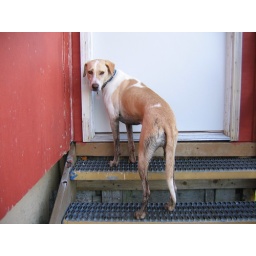
A very dirty dog thinks she is going in the house - Sponge Bath time first.